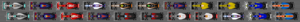
Le Grand Prix automobile d'Espagne 2016, disputé le 15 mai 2016 sur le circuit de Catalunya à Barcelone, est la 940ᵉ épreuve du championnat du monde de Formule 1 courue depuis 1950 et la cinquième manche du championnat 2016. Il s'agit de la quarante-huitième édition du Grand Prix d'Espagne comptant pour le championnat du monde de Formule 1. L'épreuve se dispute pour la vingt-sixième fois depuis 1991 sur le circuit catalan. Le Grand Prix d'Espagne 2016 marque les débuts de Max Verstappen chez Red Bull Racing et le retour de Daniil Kvyat chez Toro Rosso, les deux pilotes ayant échangé leur place sur décision de Red Bull.